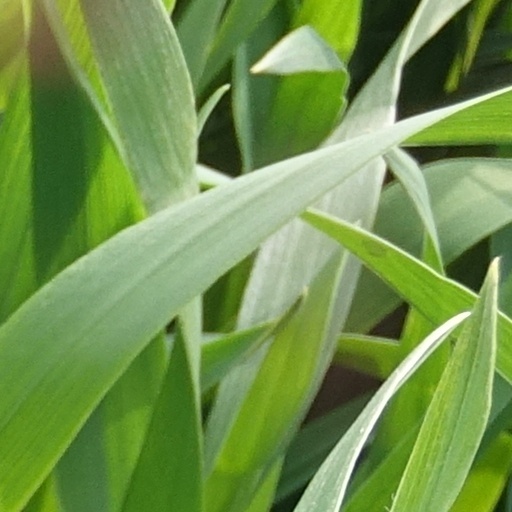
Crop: wheat